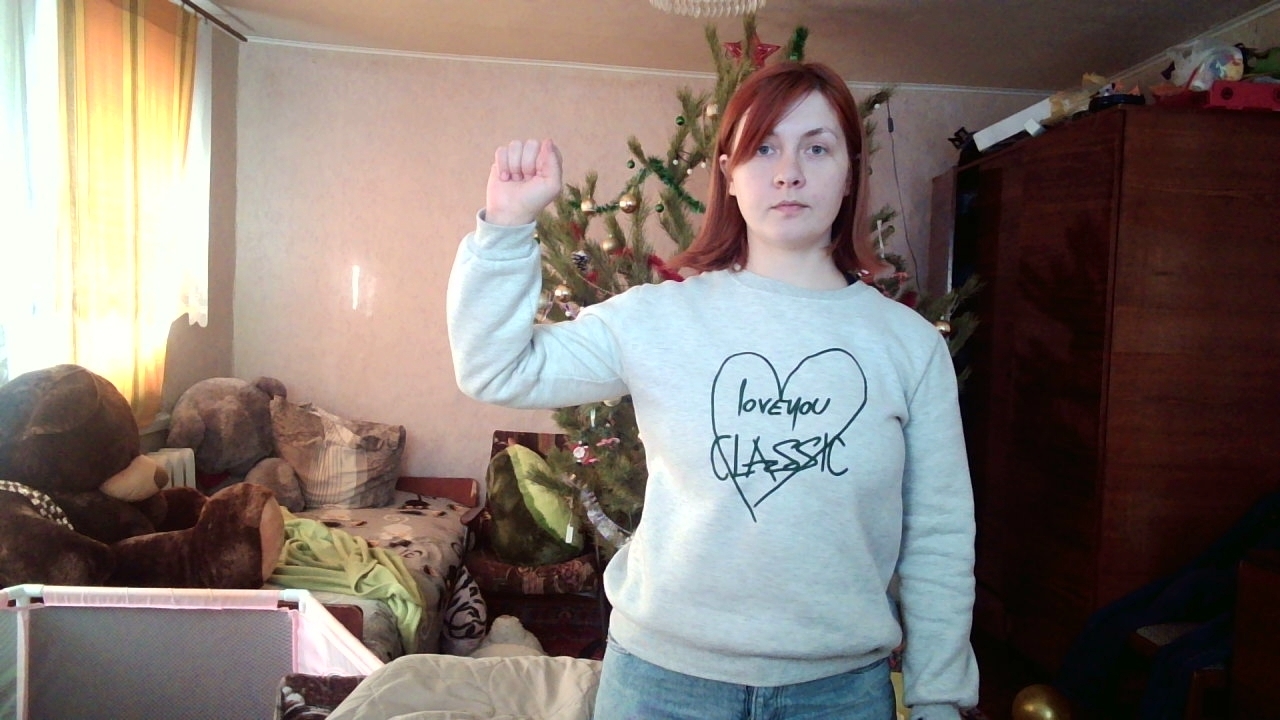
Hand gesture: fist